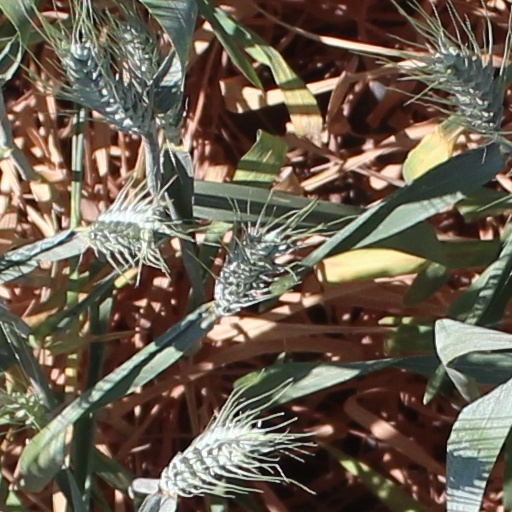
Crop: wheat